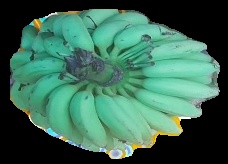
Variety: elakki-bale
Grade: grade2